North (1994 film)

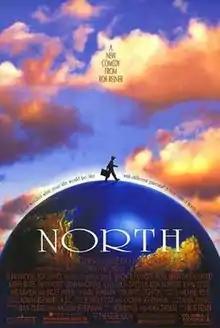
Theatrical release poster by John Alvin

North is a 1994 American comedy-drama adventure film directed by Rob Reiner. The story is based on the 1984 novel "North: The Tale of a 9-Year-Old Boy Who Becomes a Free Agent and Travels the World in Search of the Perfect Parents" by Alan Zweibel, who wrote the screenplay and has a minor role in the film.